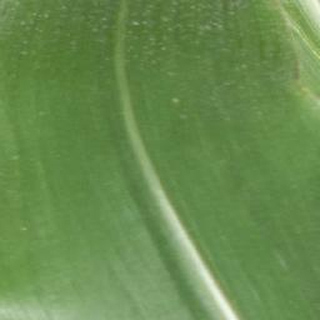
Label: healthy_corn